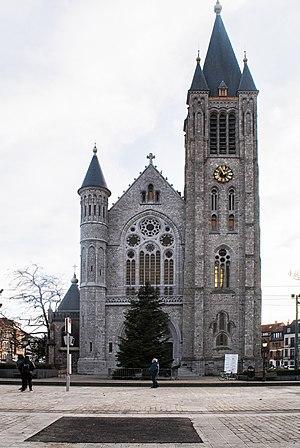
Paroisse de Saint-Antoine de Padoue
Cette page reprend une partie des bâtiments remarquables se trouvant sur le trajet de la ligne 81 du tramway de Bruxelles.